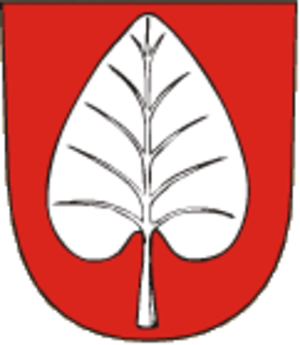
Jestřebí est une commune du district de Česká Lípa, dans la région de Liberec, en République tchèque. Sa population s'élevait à 847 habitants en 2018.